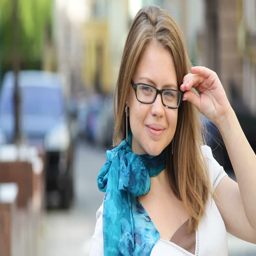
happy young trendy woman in glasses walking in an urban city